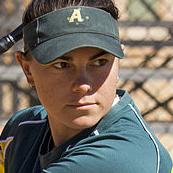
Age: 22